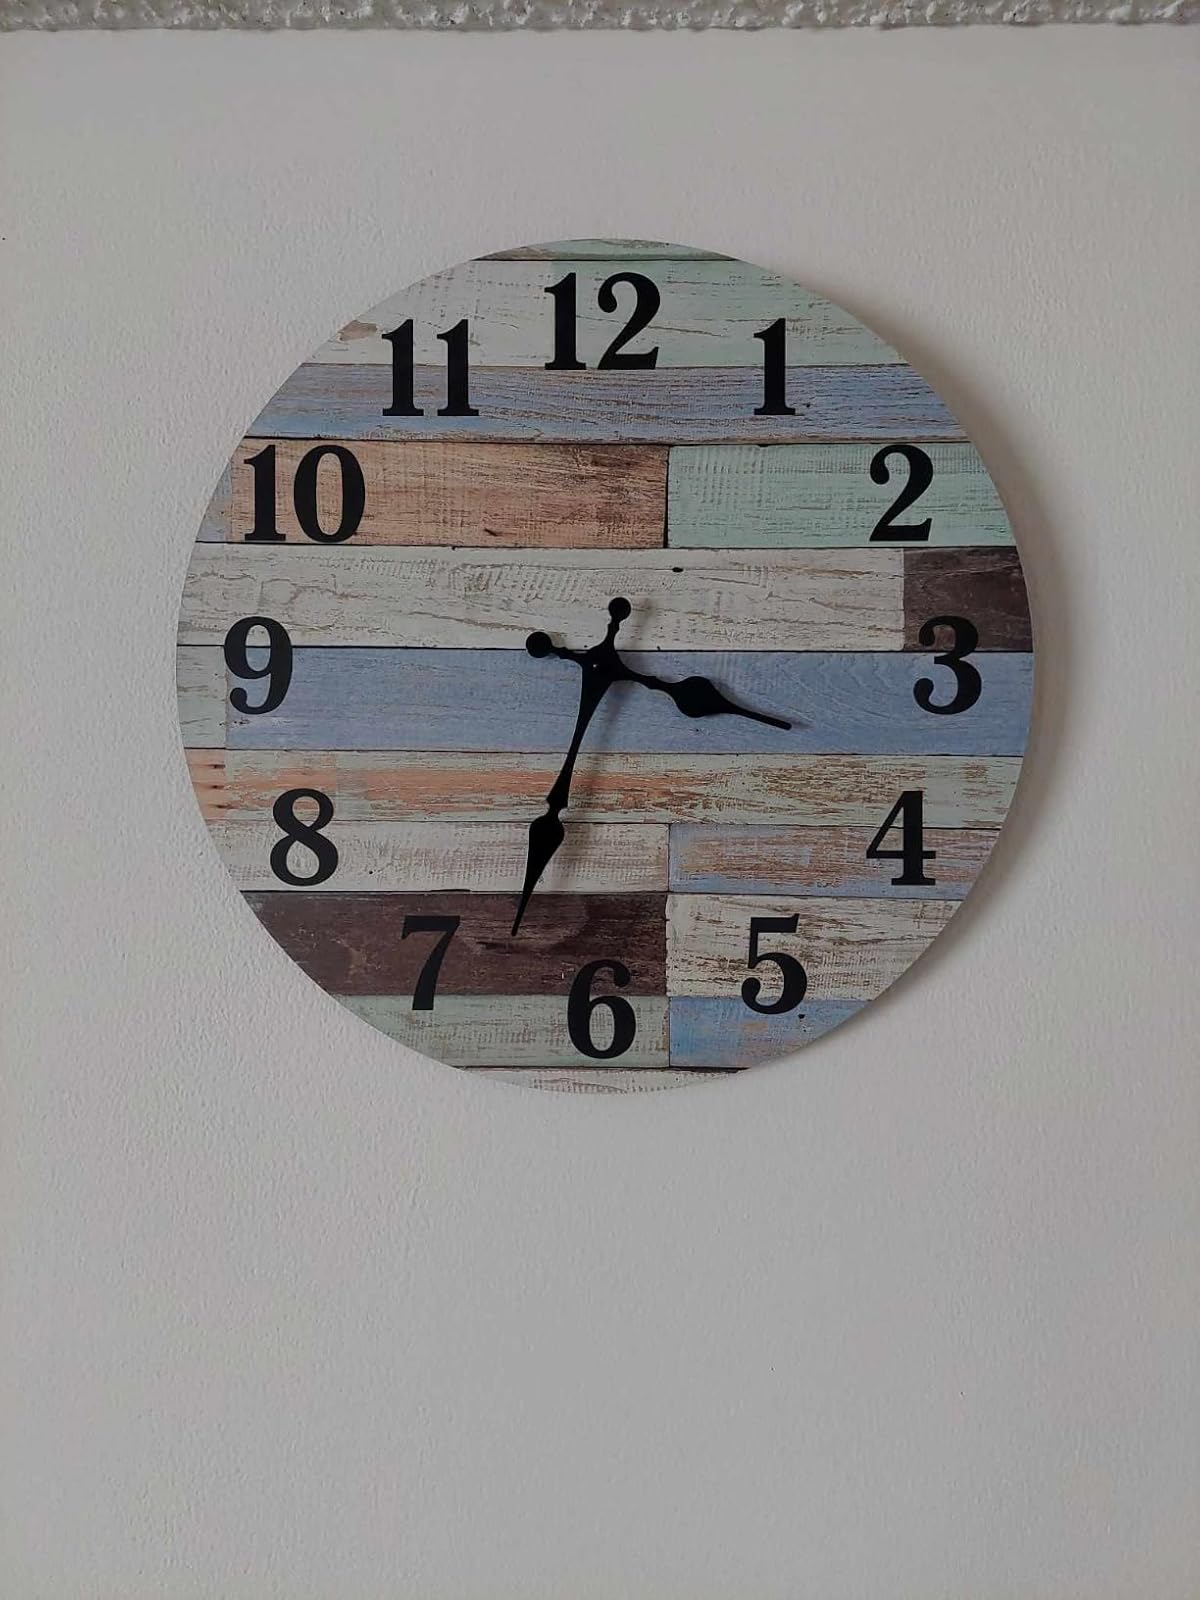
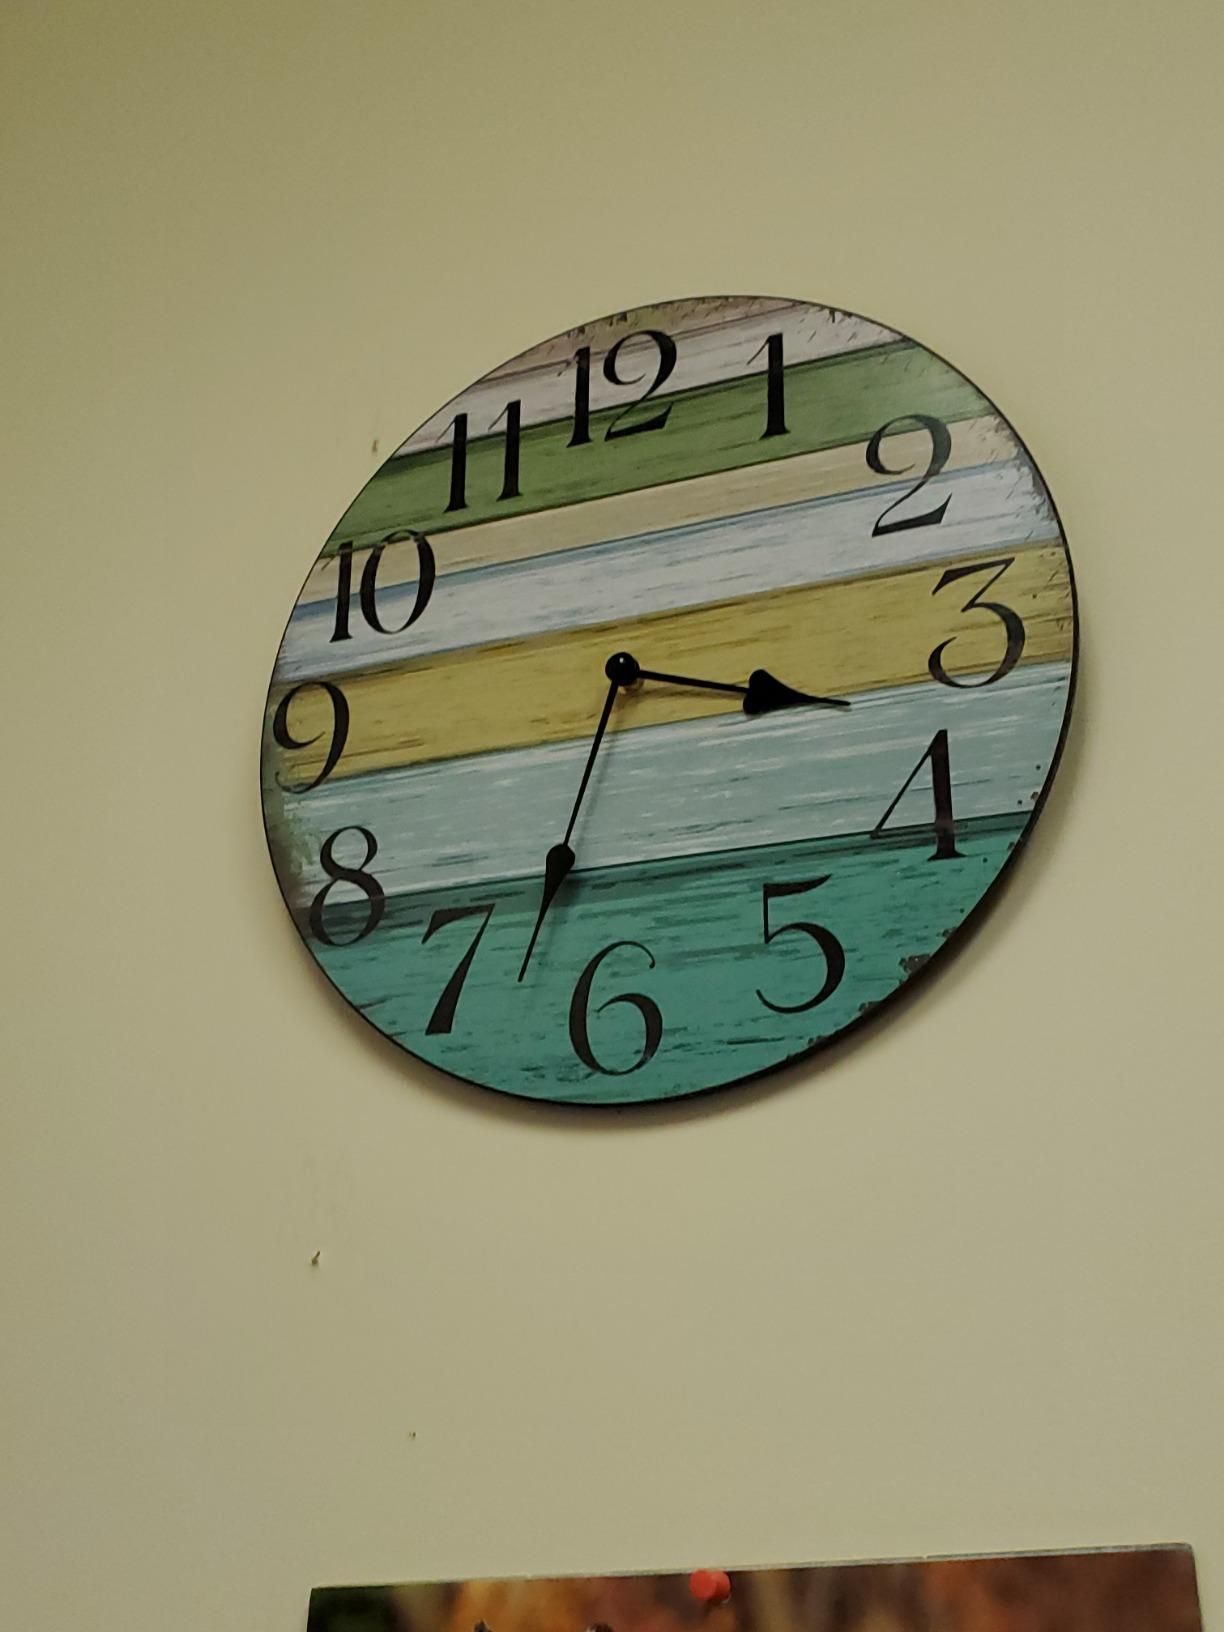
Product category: clock
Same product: no